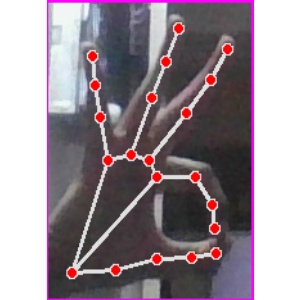
अक्षर: ण